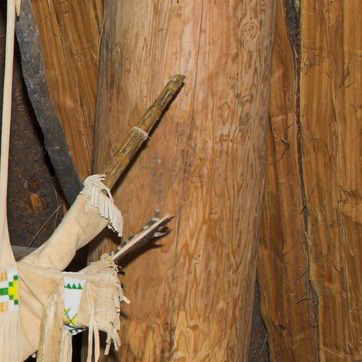
Material: wood